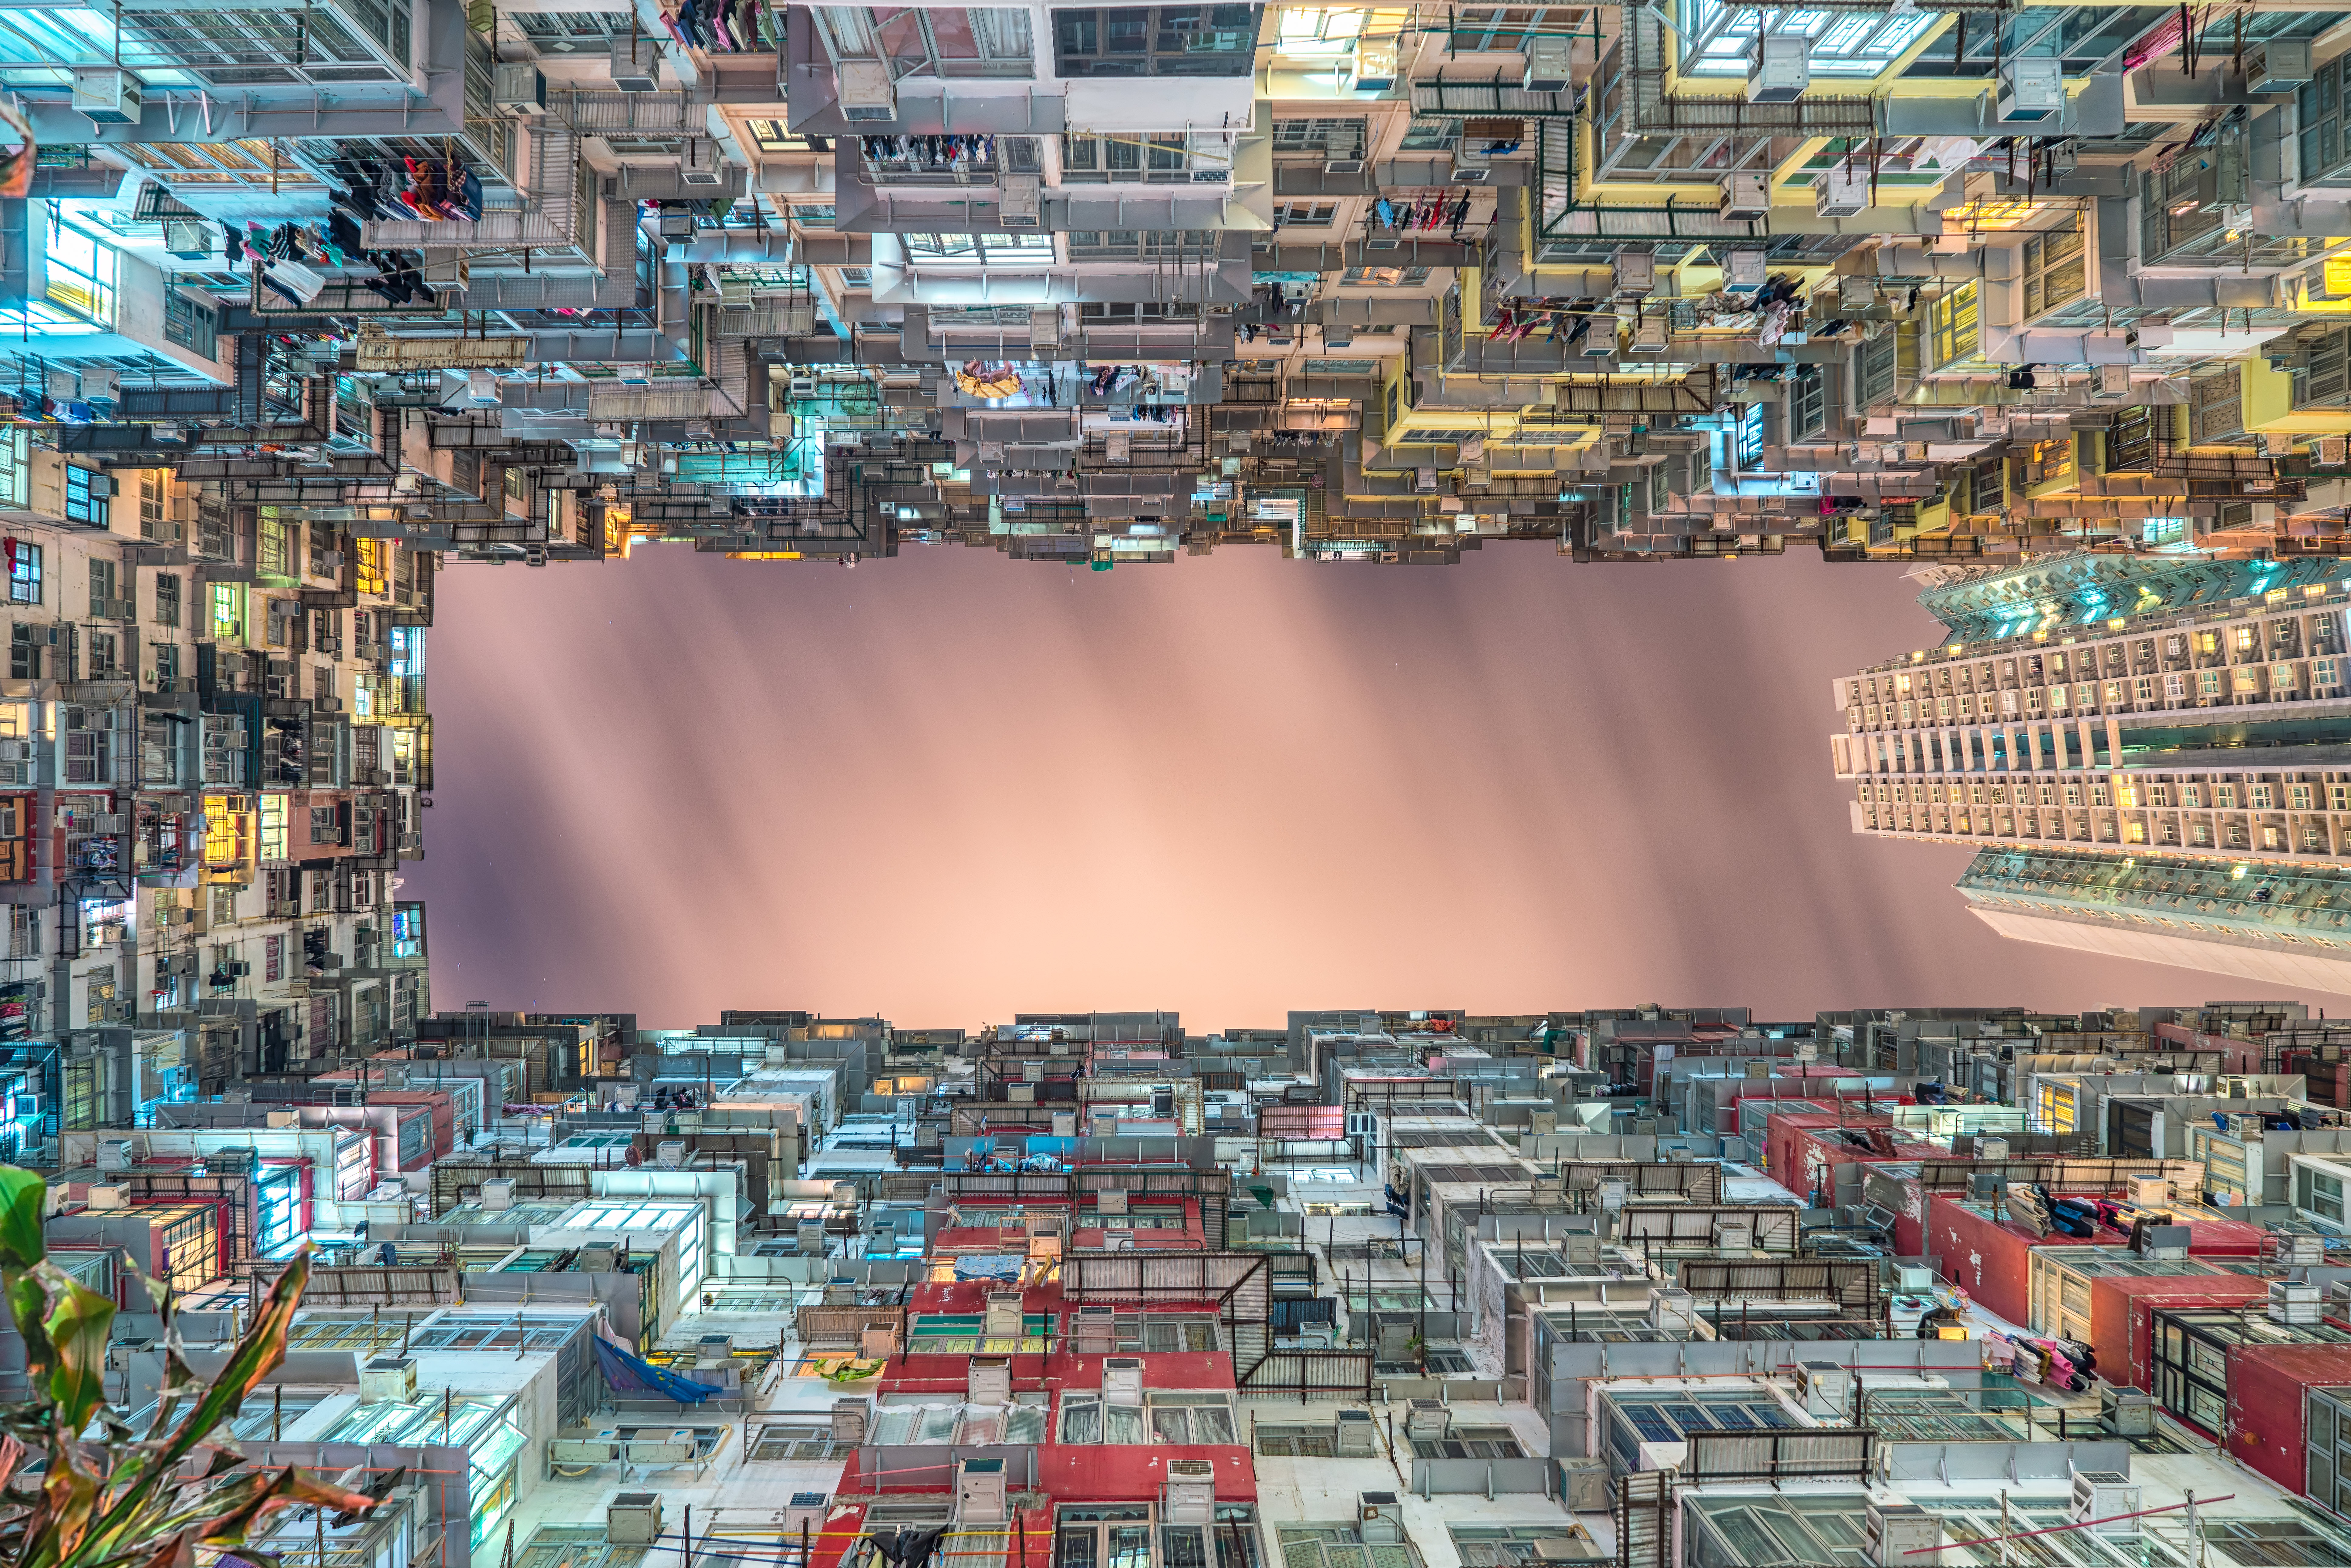
architecture, skyline, town, city, skyscraper, urban, cityscape, downtown, suburb, facade, modern, stadium, tower block, colors, skyscrapers, buildings, infrastructure, colours, metropolis, neighbourhood, bird's eye view, aerial photography, urban area, residential area, human settlement, metropolitan area, steel and concrete structure